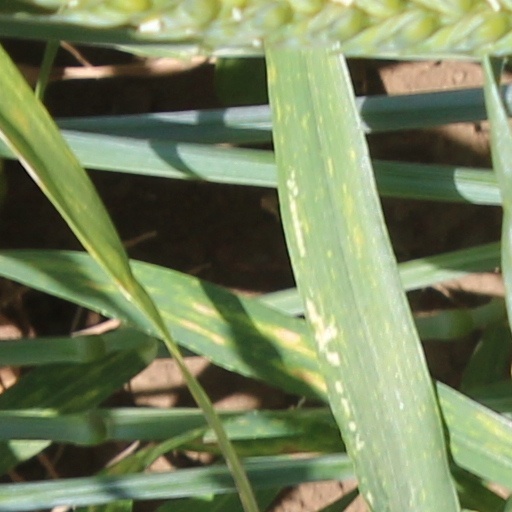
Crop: wheat